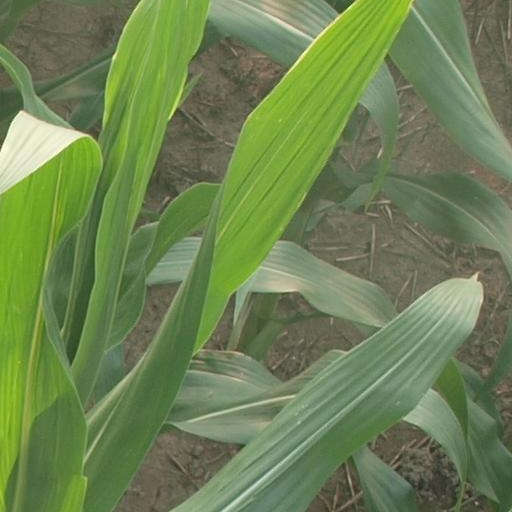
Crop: maize; corn